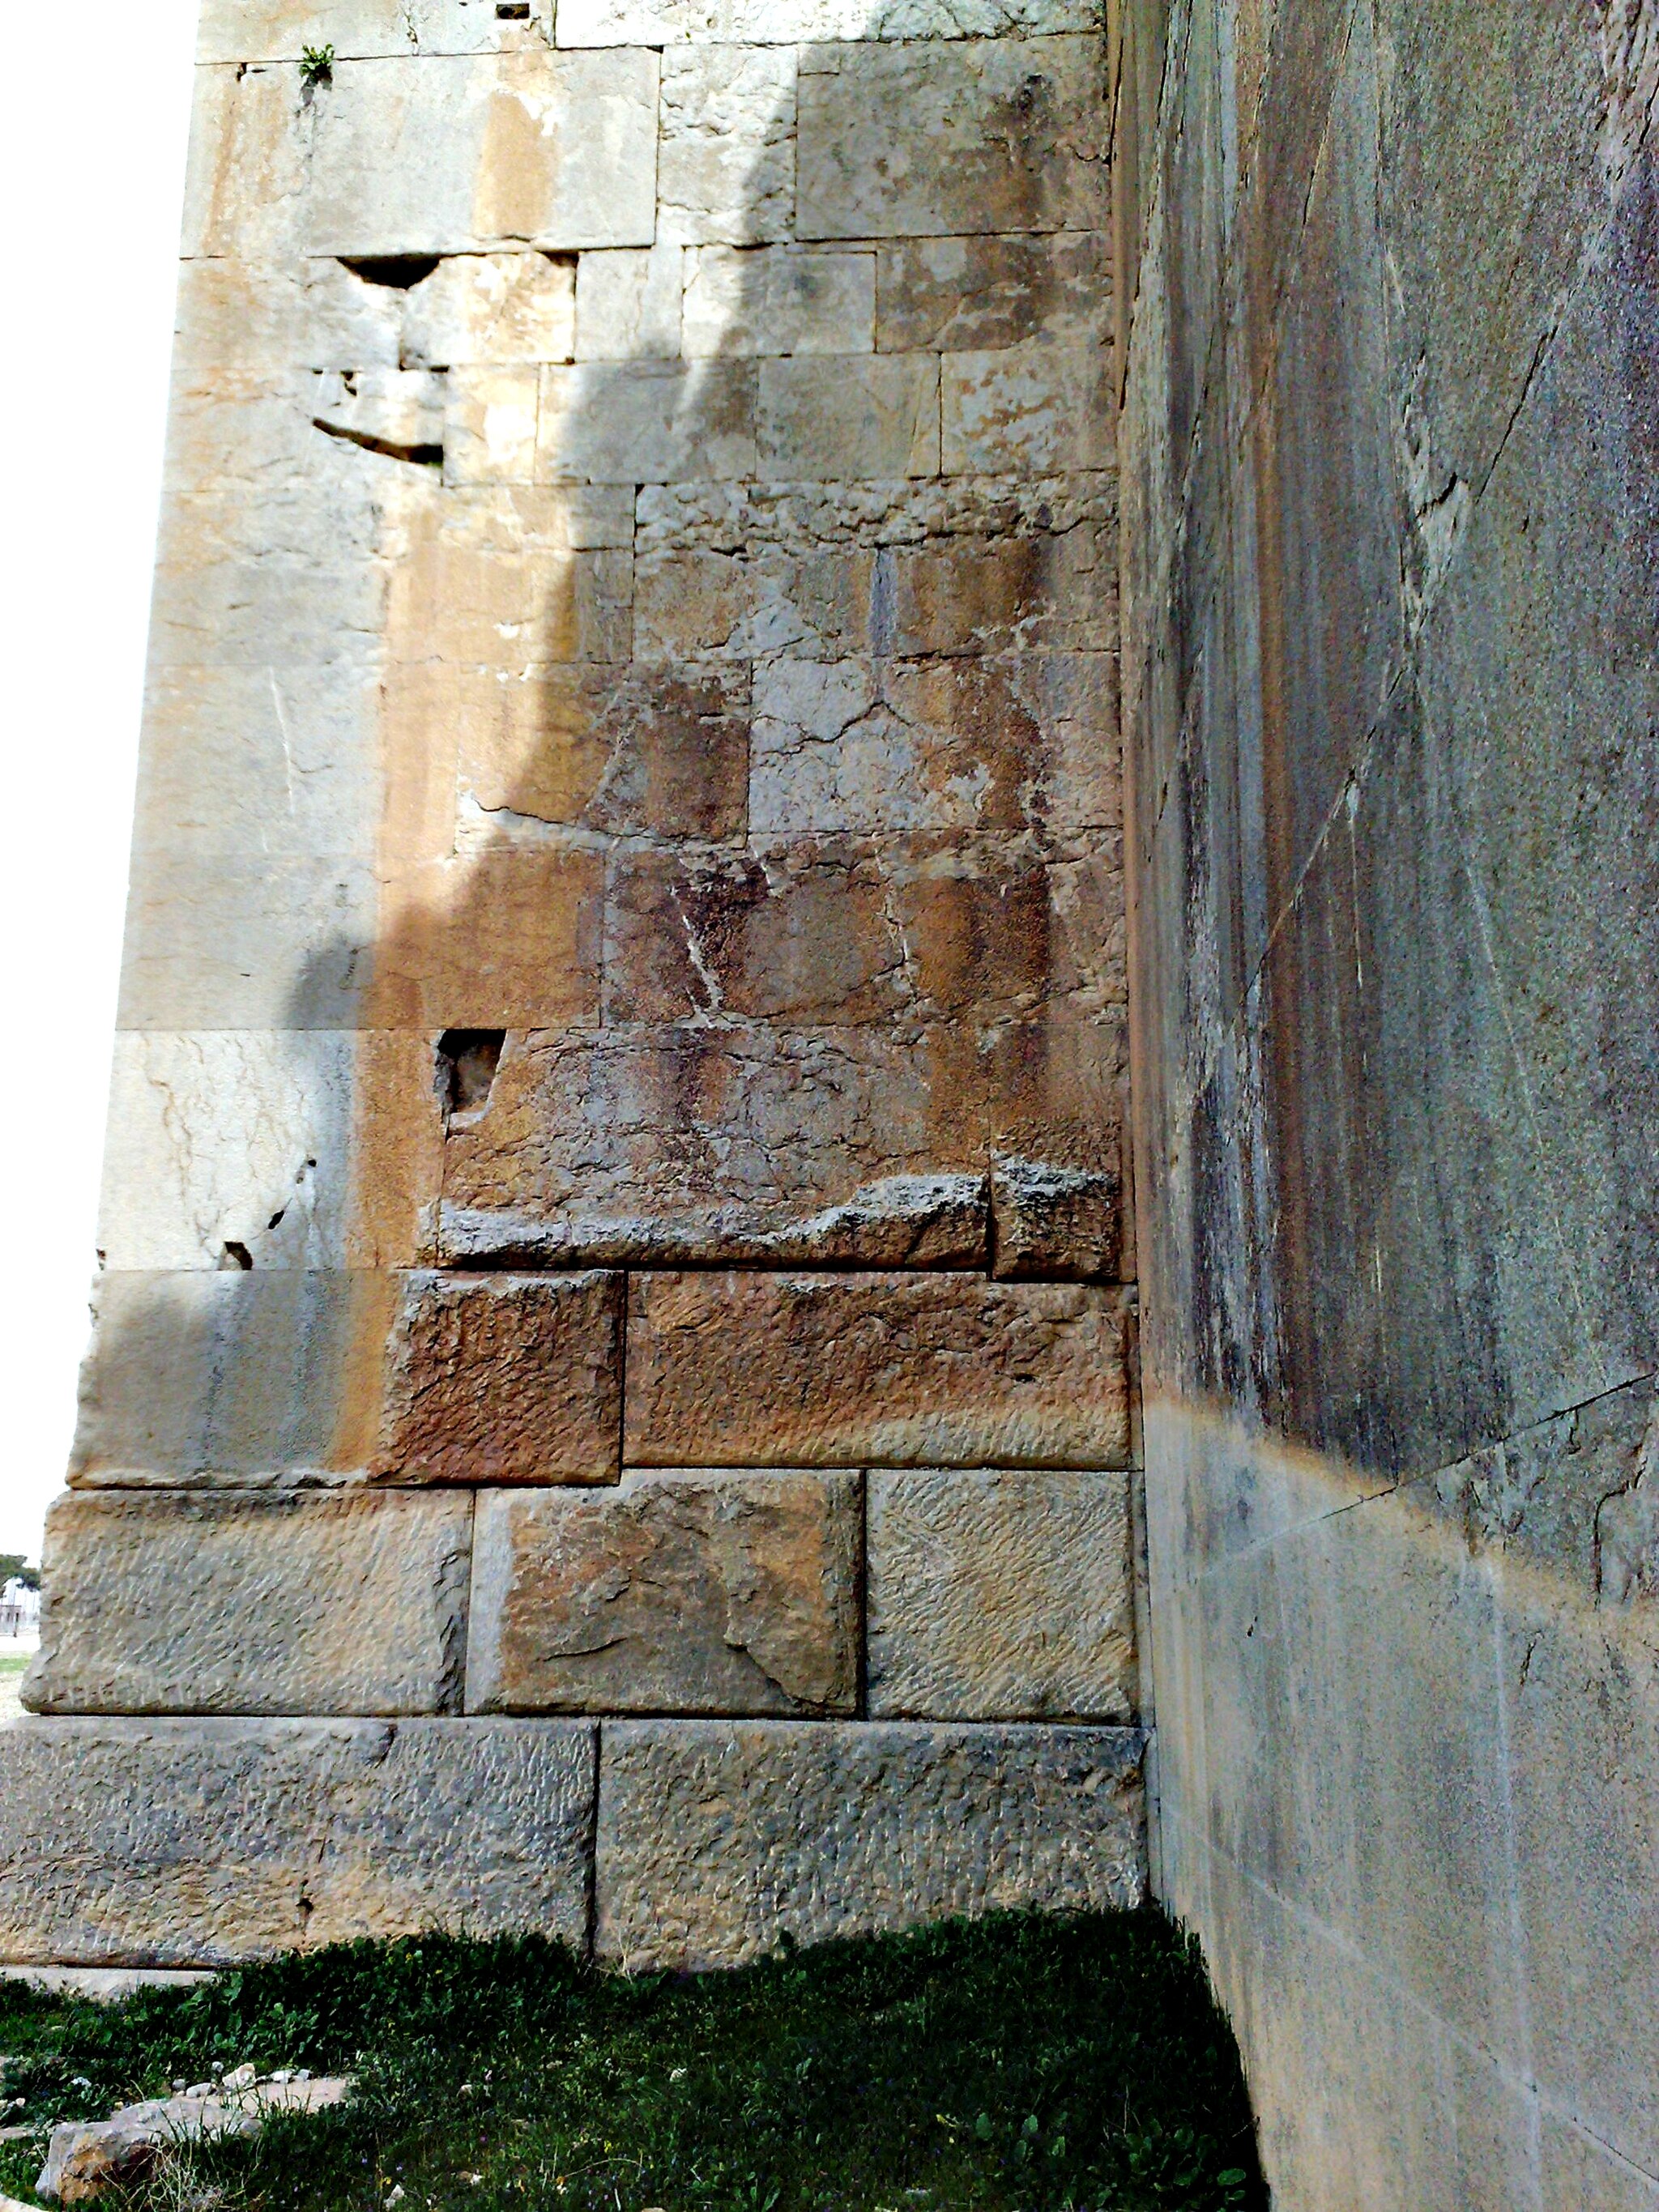
Title: دیوار زیر خاک - panoramio
Description: دیوار زیر خاک
Date: Taken on 19 February 2010
Categories: Panoramio files uploaded by Panoramio upload bot, Panoramio images reviewed by trusted users, Photos from Panoramio, Files with coordinates missing SDC location of creation, Iran photographs taken on 2010-02-19, City walls of Persepolis, Photos from Panoramio ID 4463059